Saint-Sulpice, Vaud

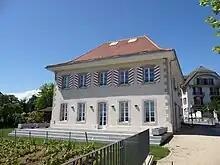
Police station in Saint-Sulpice

Saint-Sulpice has an area, , of . Of this area, or 15.1% is used for agricultural purposes, while or 7.0% is forested. Of the rest of the land, or 75.8% is settled (buildings or roads).